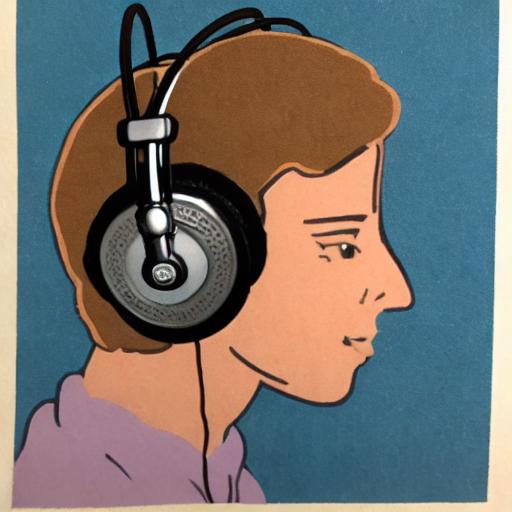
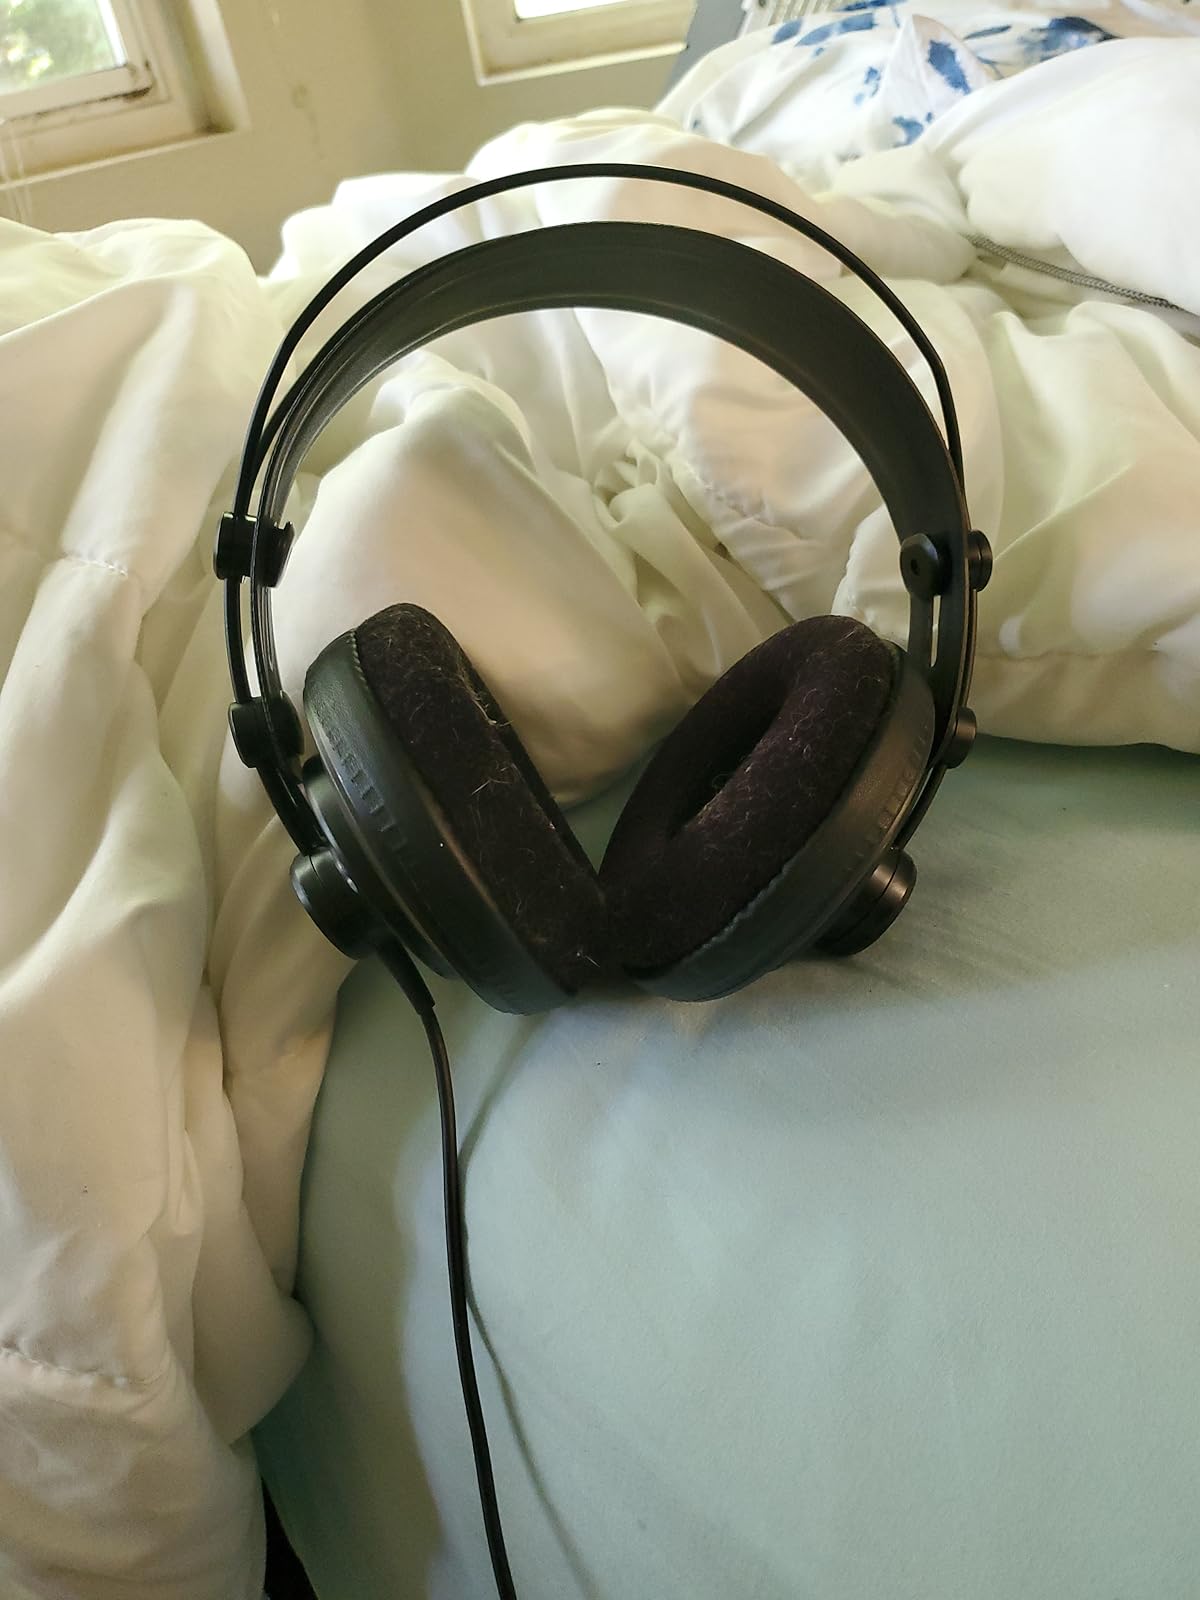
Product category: headphones
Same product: no